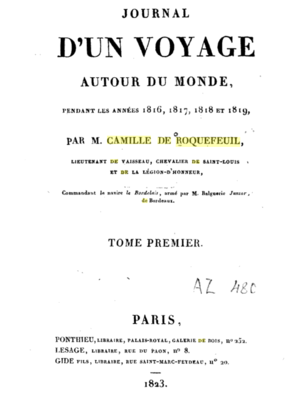
Tome premier / 2 tomes 1823
L'expédition du Bordelais est la troisième circumnavigation réussie par des Français, après celles de Bougainville et de Marchand, compte tenu de la disparition de Lapérouse. Comme l'expédition Marchand sur Le Solide, l'expédition du Bordelais un quart de siècle plus tard a un but essentiellement commercial : la traite des fourrures entre la côte Nord-Ouest de l'Amérique et la Chine. Dirigée par le navigateur français Camille de Roquefeuil, l'expédition est financée par l'armateur bordelais Jean-Étienne Balguerie, dit Balguerie junior.